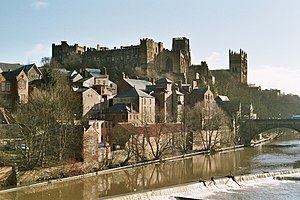
Durham
Durham borg og katedral.
Durham er en engelsk by i County Durham, det nordøstlige England, omtrent 25 km fra Newcastle upon Tyne. Floden Wear går gennem byen og omringer den, således at det ligner en halvø. Indbyggertallet er 87.600.